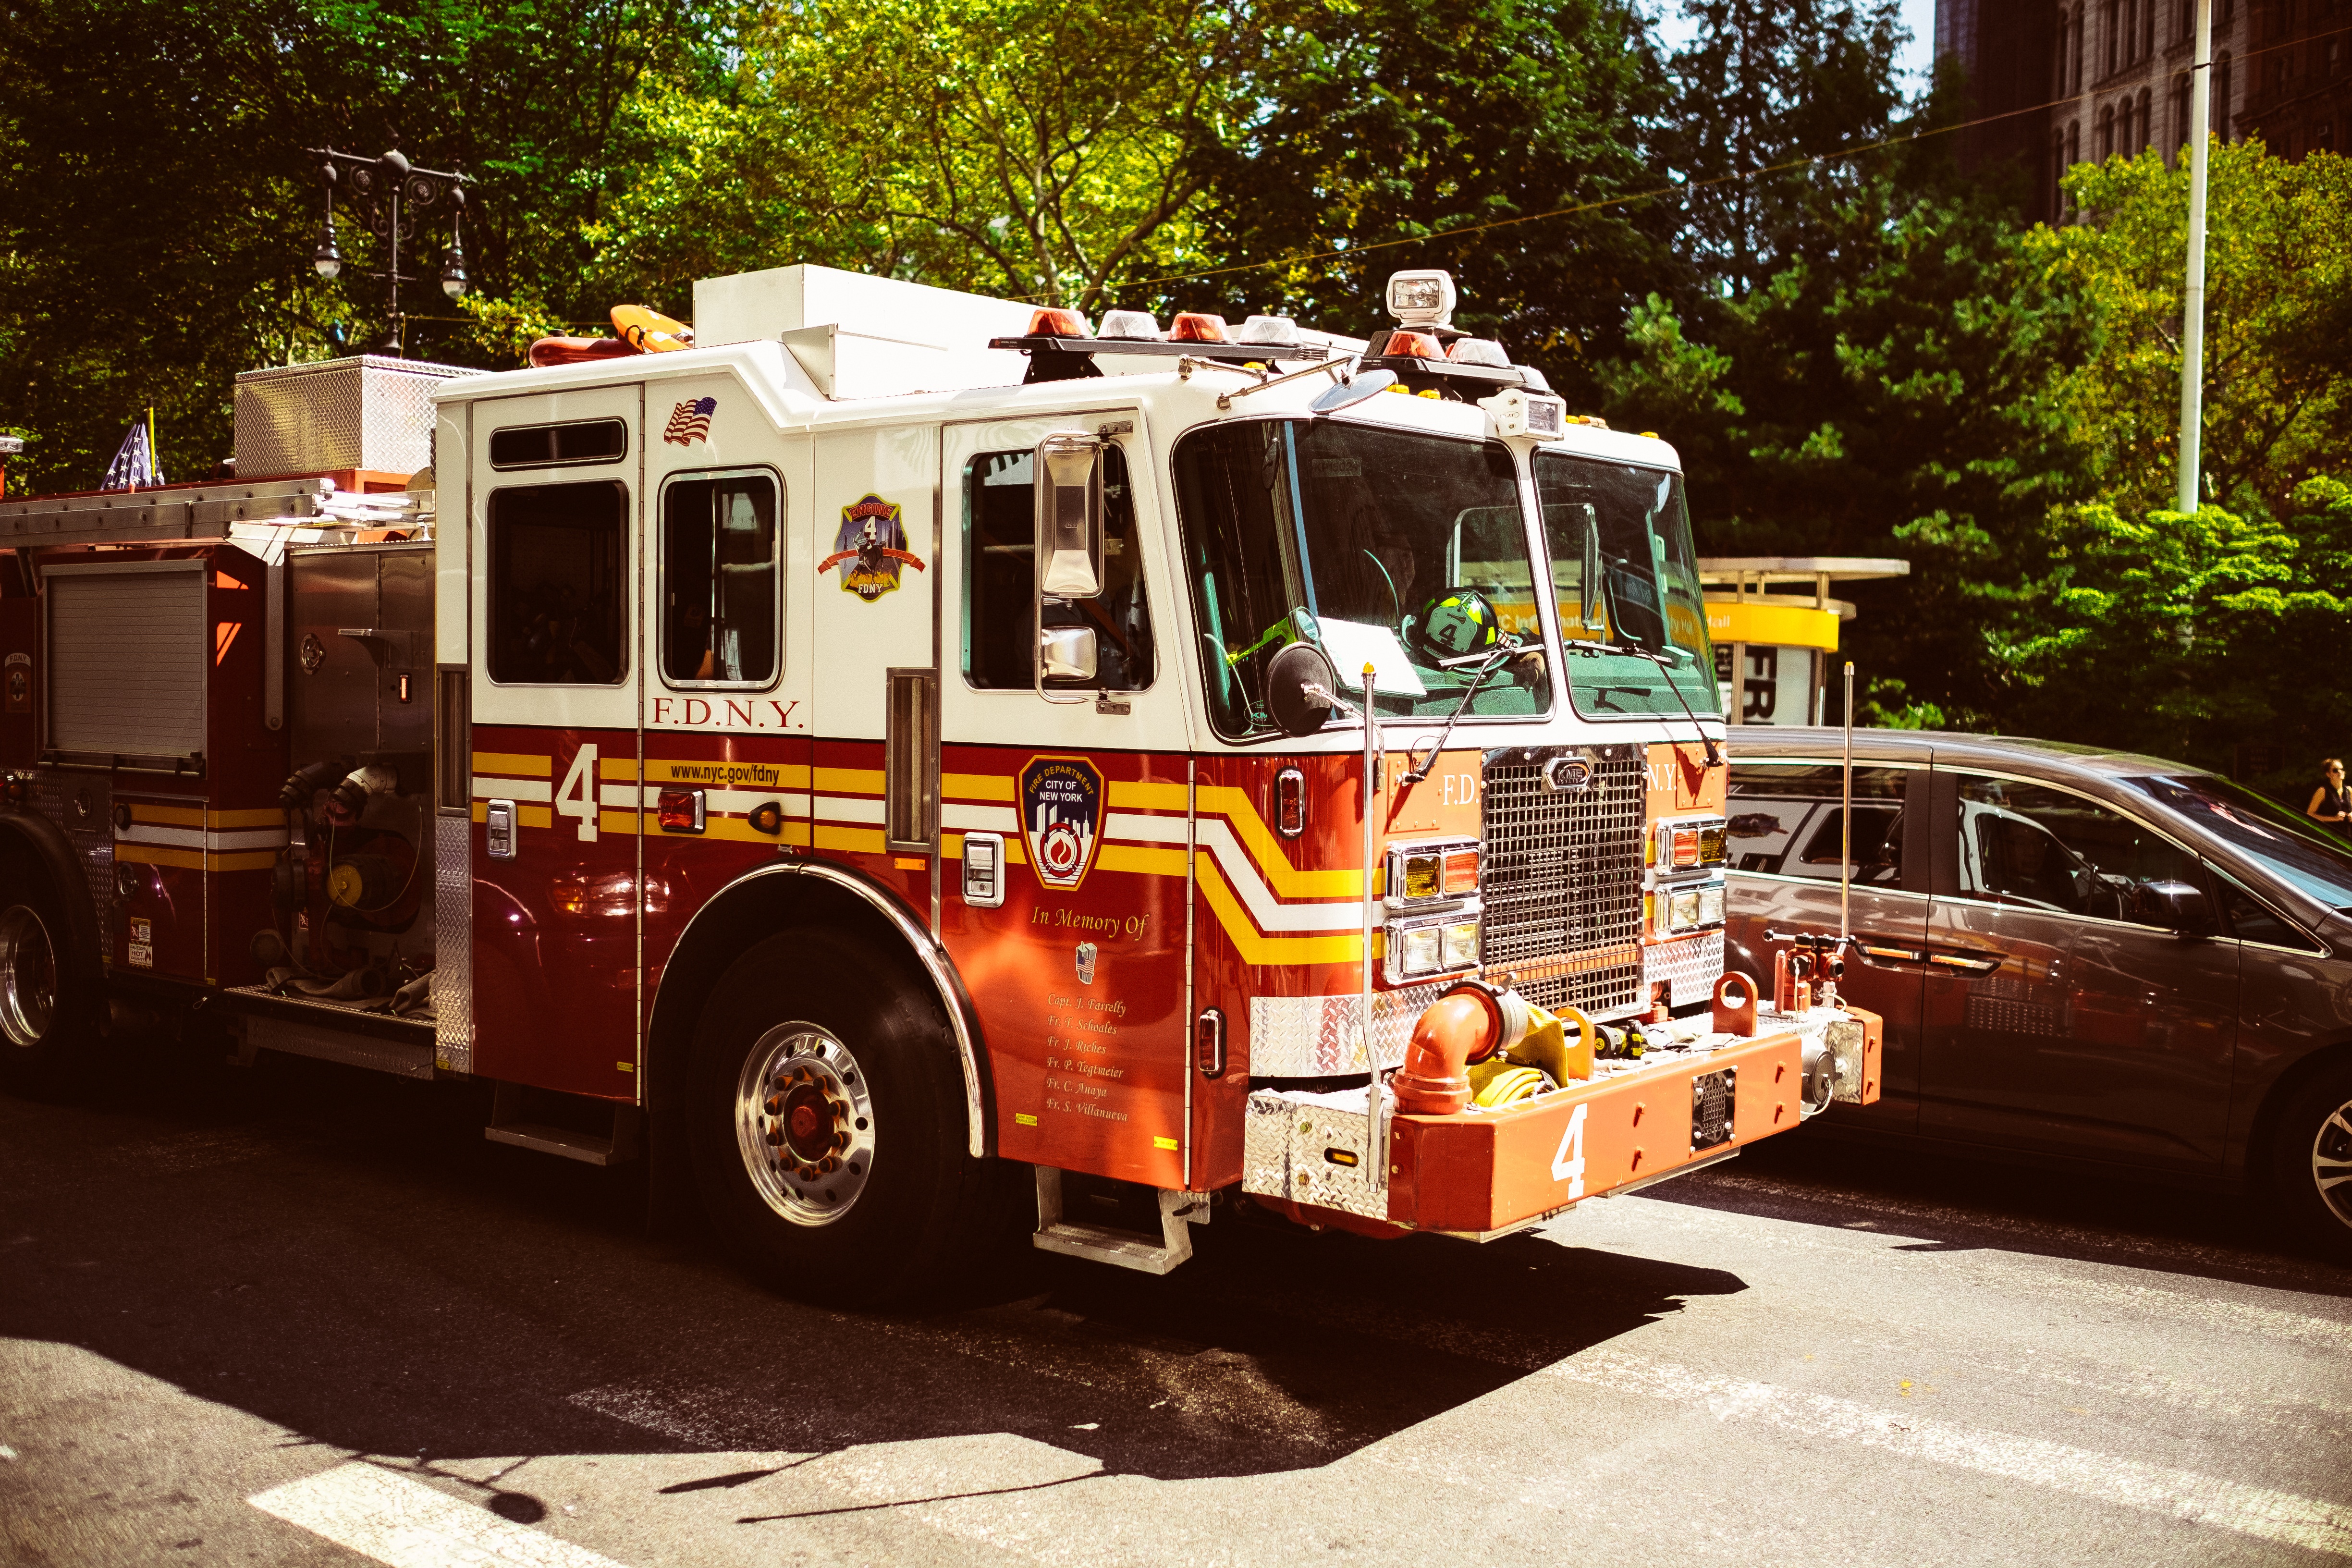
car, transport, truck, vehicle, public transport, emergency service, fire department, land vehicle, fire apparatus, emergency vehicle